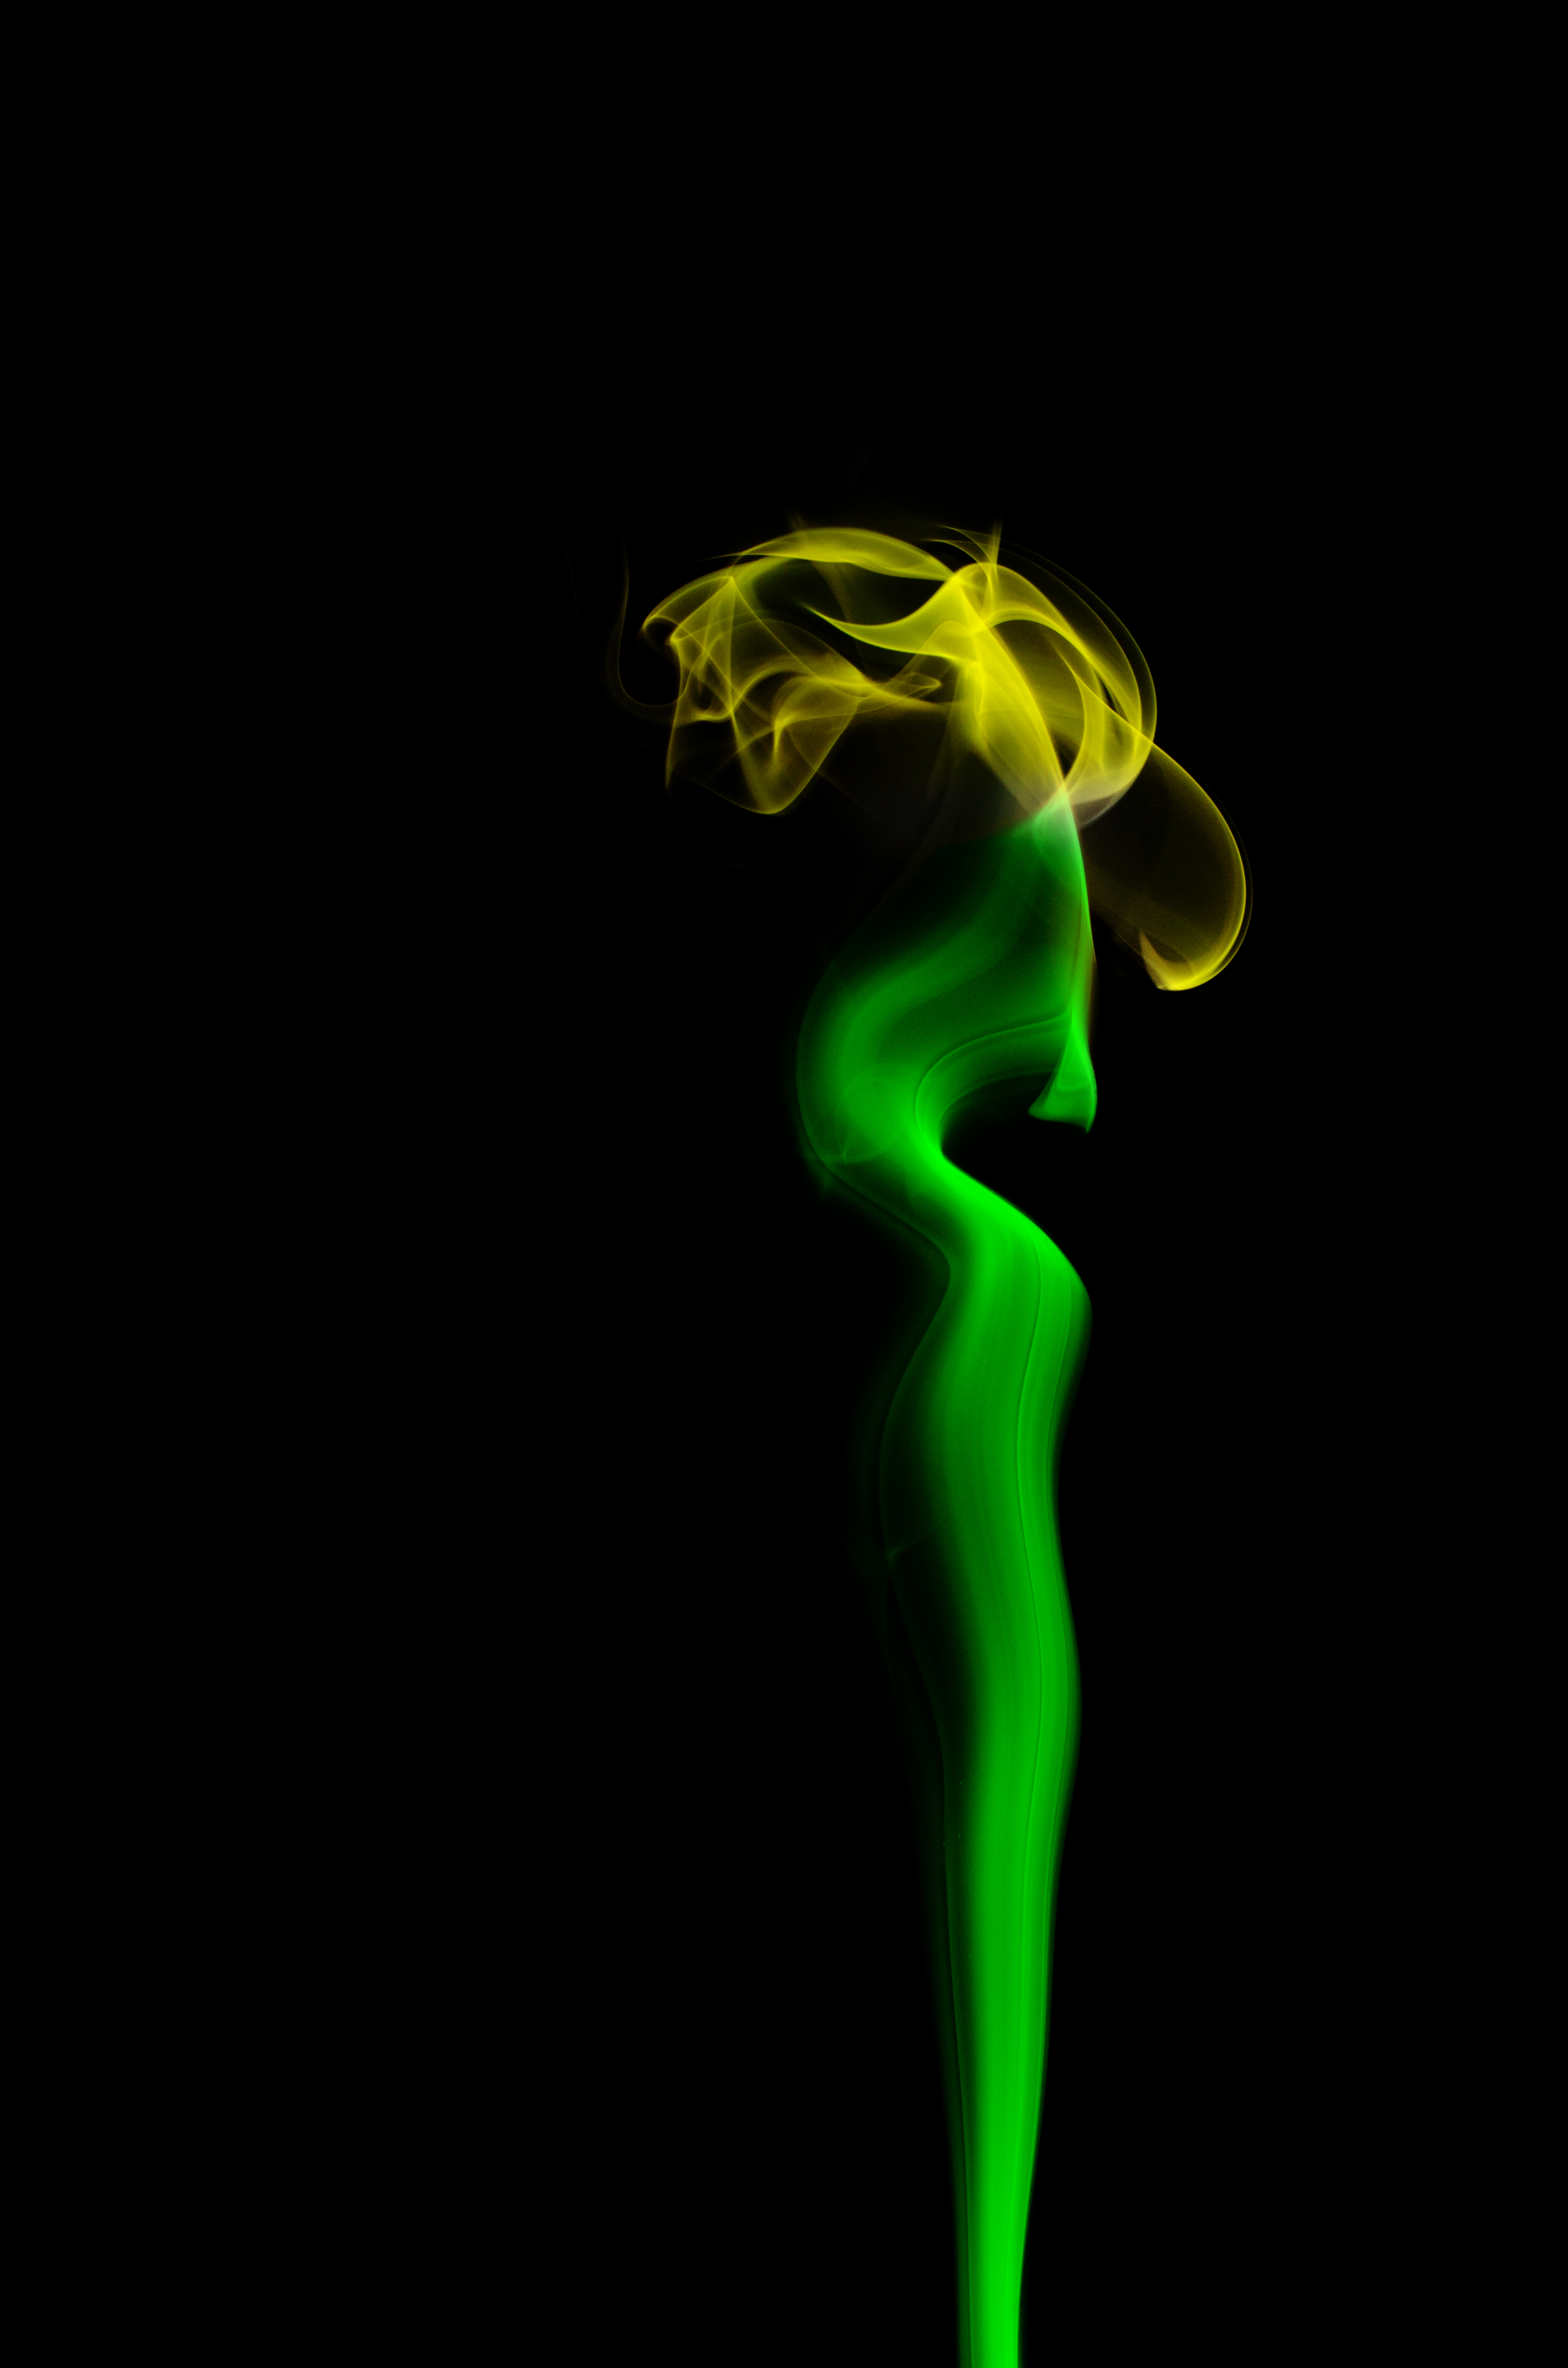
abstract, flower, smoke, green, red, color, macro, micro, nikon, black, colorful, font, colour, colors, background, illustration, colours, blume, 40mm, d7000, rauch, sense, computer wallpaper